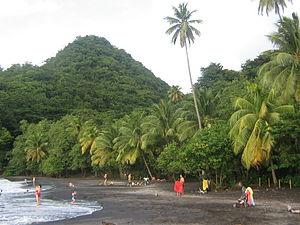
L'anse Céron (Martinique)
L'île de la Martinique est une île, située dans les petites Antilles, ou Îles du Vent. Son point culminant est le volcan de la montagne Pelée. Comme le reste des petites Antilles, la Martinique est soumise au risque sismique : ainsi, le 29 novembre 2007 à 15 h, heure locale, un séisme de magnitude 7,4 sur l'échelle de Richter a eu lieu au large de l'île.